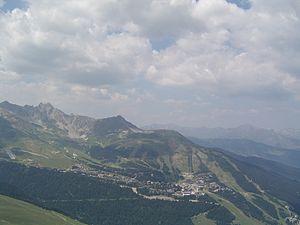
Vue de Courchevel prise durant le mois de juillet 2005 2005. Cevenol2
Courchevel est une station de sports d'hiver de la vallée de la Tarentaise située dans la commune de Courchevel, dans le département de la Savoie en région Auvergne-Rhône-Alpes. Première station française aménagée en site vierge en 1946, elle fait partie du domaine skiable des Trois-Vallées.